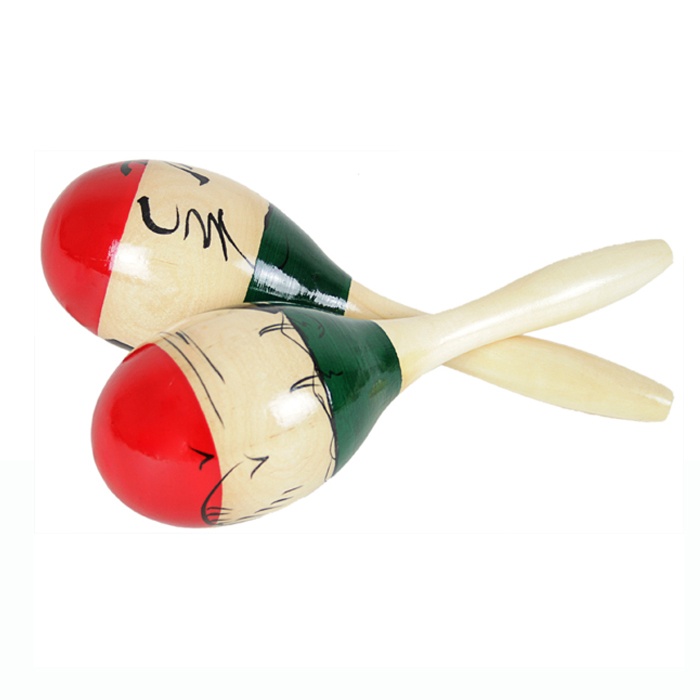
Wooden Maracas Pair (Large)
Natural Hand-Painted Wooden Maracas (Large) – Authentic Rhythm Instrument Made from high-quality natural wood , these maracas are durable, lightweight, and easy to hold. Whether used in classrooms, musical sessions, or home entertainment, they provide a fun and engaging way to develop rhythm and coordination. Features: Authentic Wooden Construction: Durable and eco-friendly materials for long-lasting use. Hand-Painted Design: Unique and artistic patterns for an eye-catching look. Large Size for Better Sound: Produces rich, deep, and resonant tones. Smooth & Safe Finish: Non-toxic paint with rounded edges for safety. Ideal for All Ages: Perfect for kids, beginners, and professional musicians. Specifications: Material: Natural hardwood Color: Hand-painted with unique patterns Weight: Lightweight for easy handling Usage: Suitable for music classes, performances, and creative play
Category: Arts & Entertainment > Hobbies & Creative Arts > Musical Instruments > Percussion > Hand Percussion > Musical Shakers > Maracas